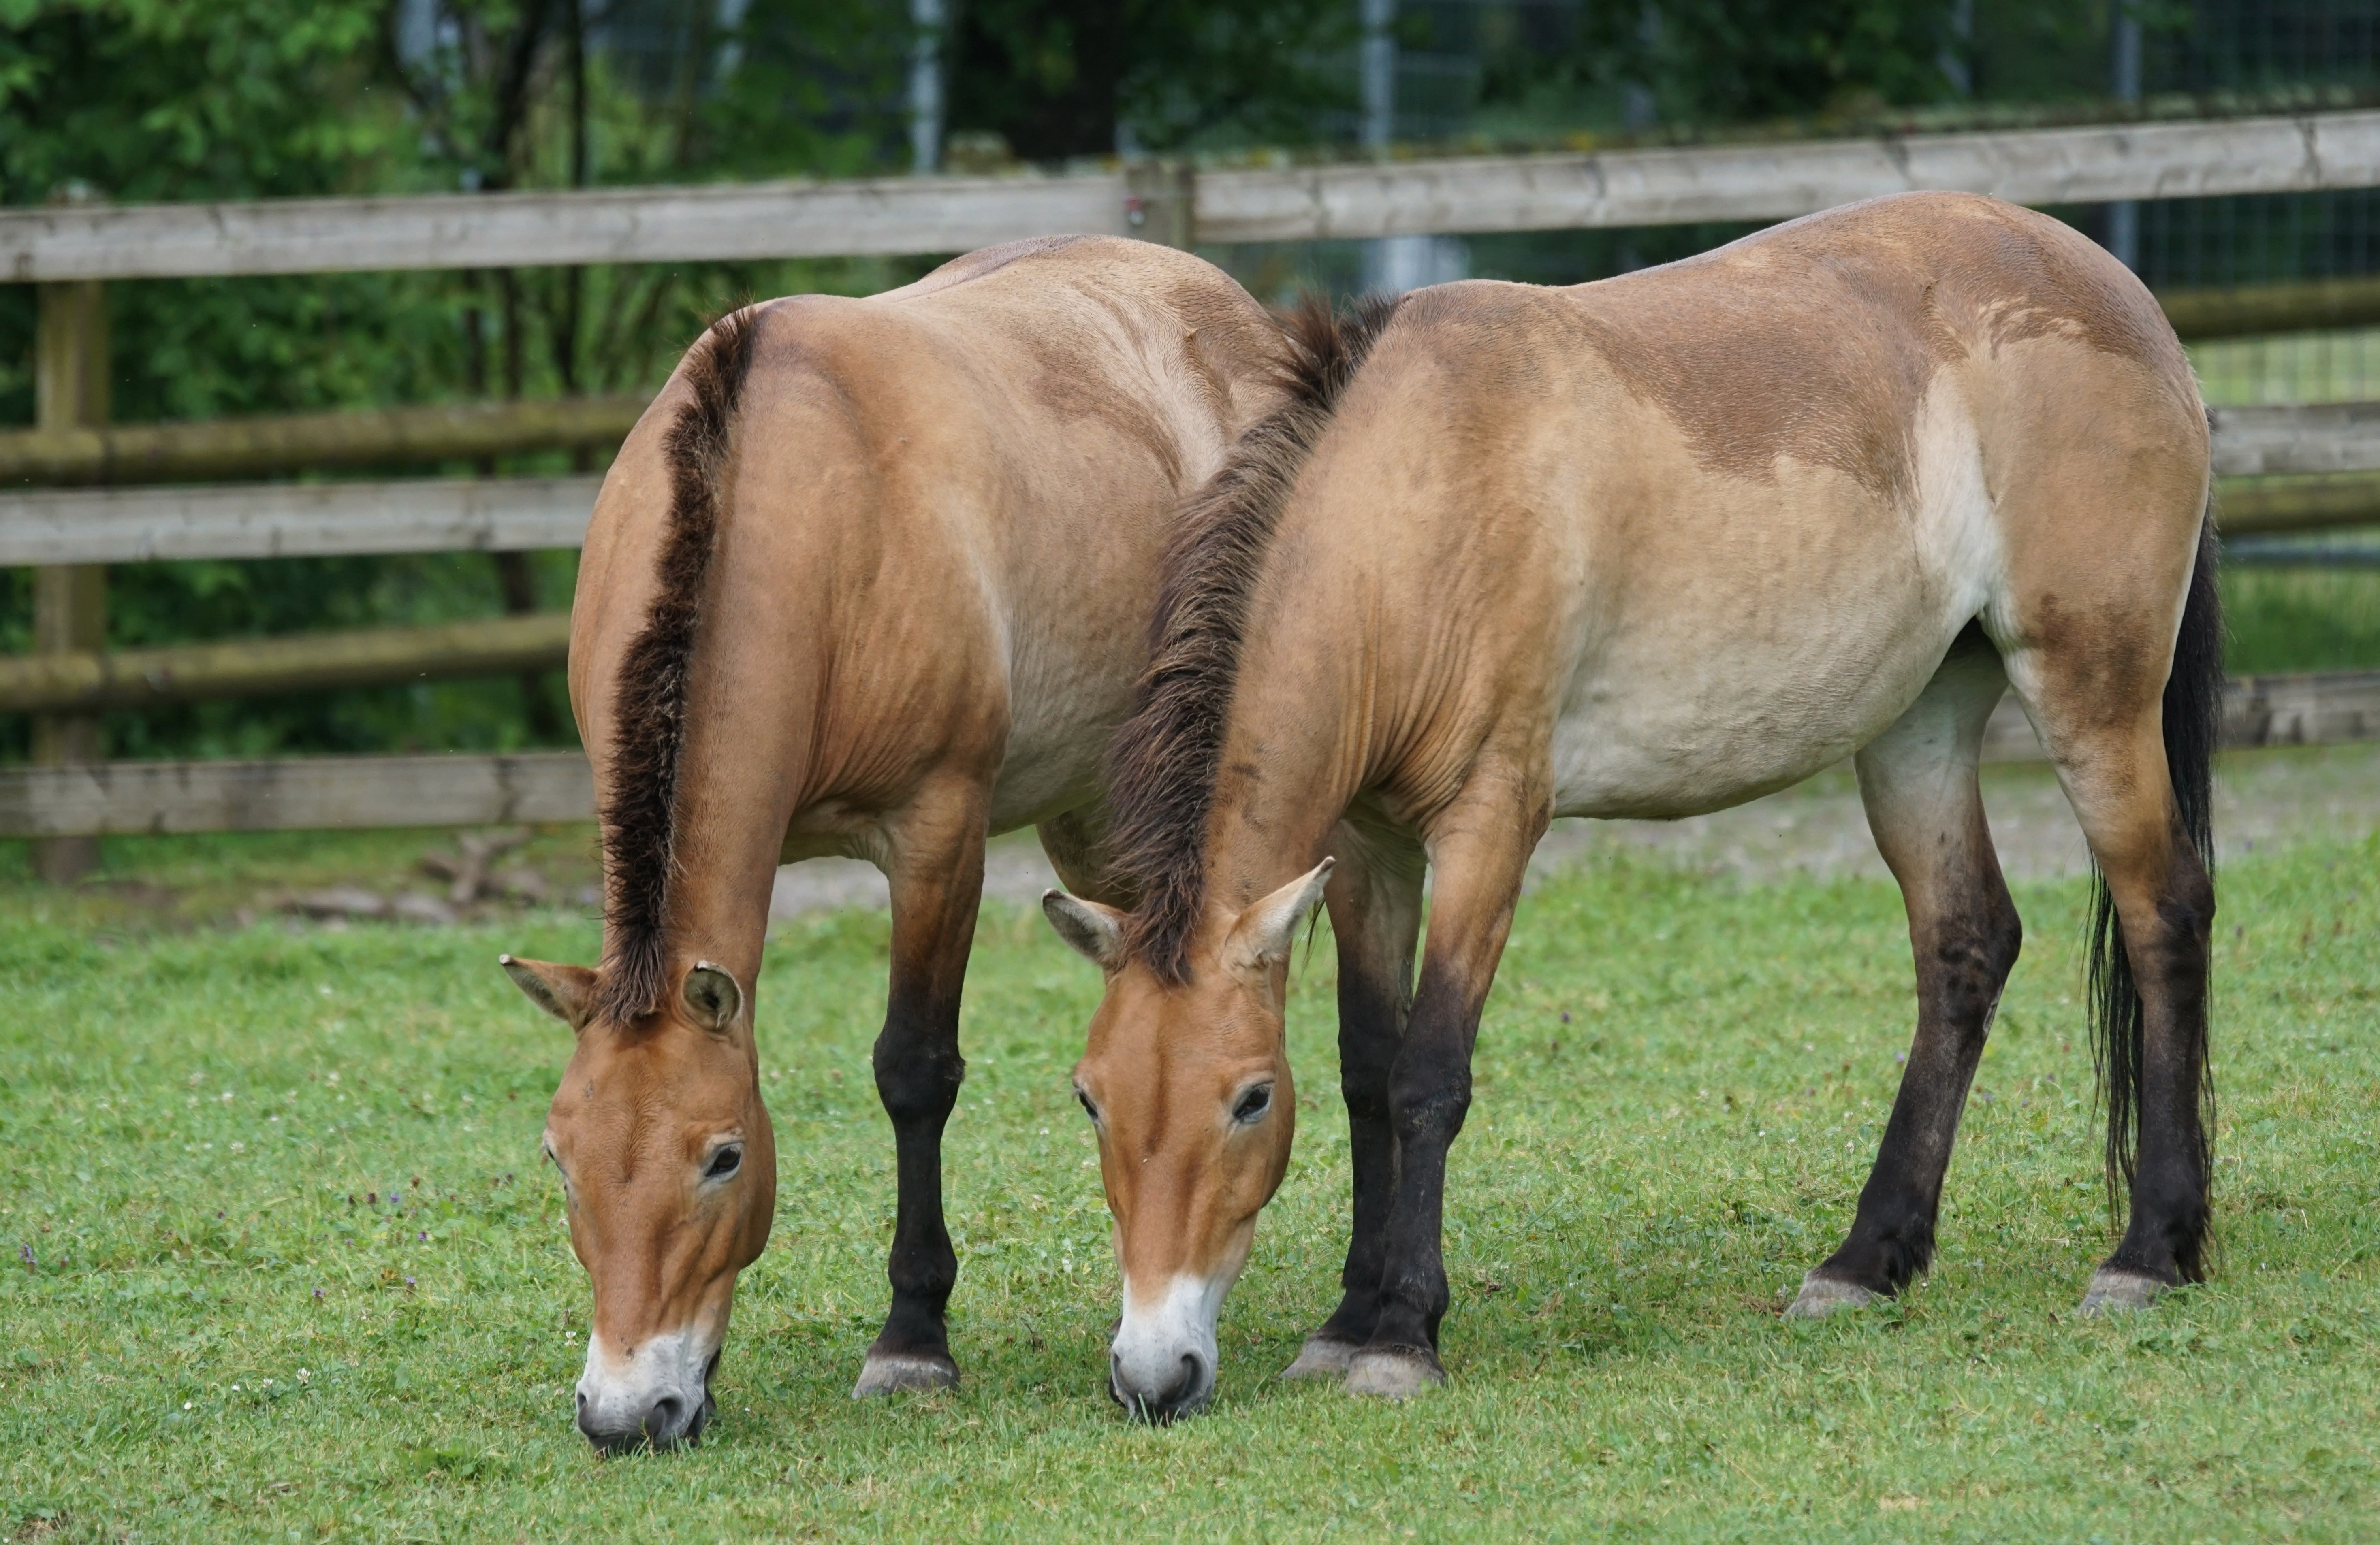
grass, meadow, wildlife, herd, pasture, grazing, horse, mammal, stallion, mane, fauna, graze, wild horse, grassland, vertebrate, mare, foal, colt, pack animal, przewalski, equus ferus przewalskii, horse like mammal, mustang horse